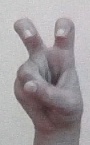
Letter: toot